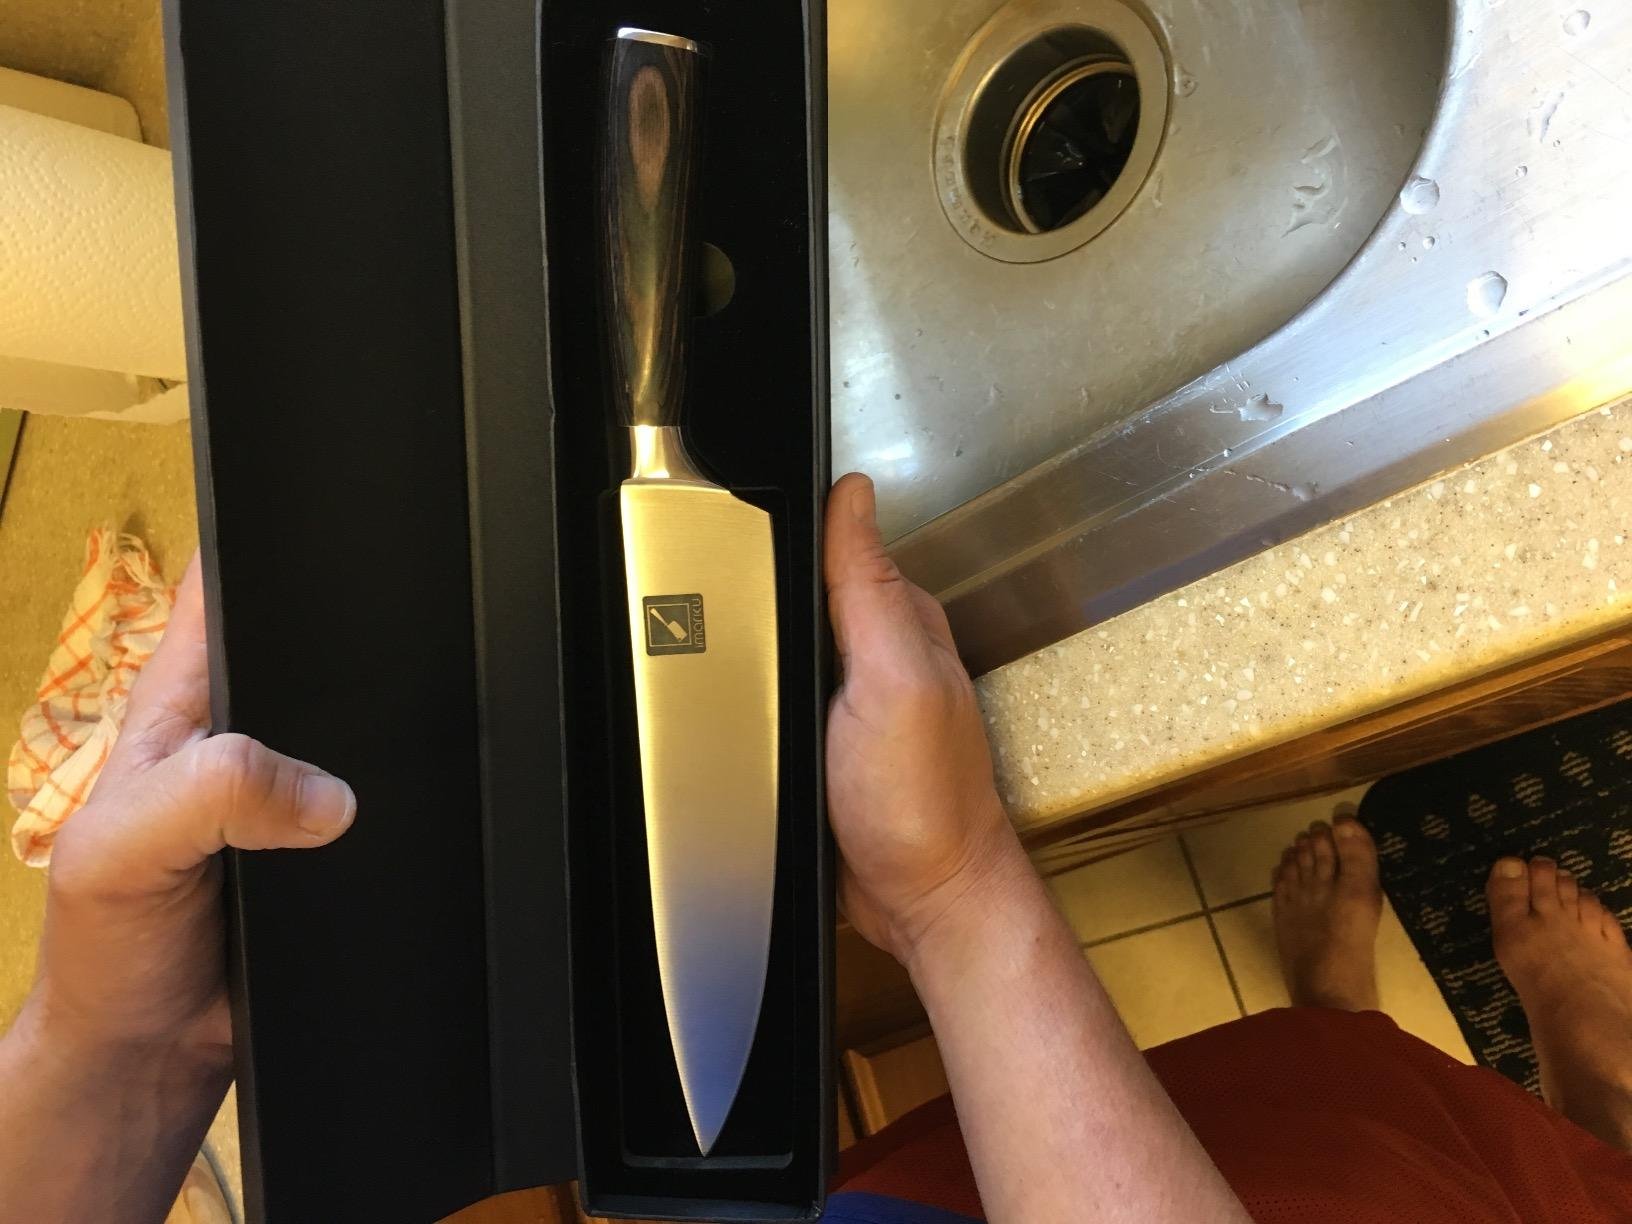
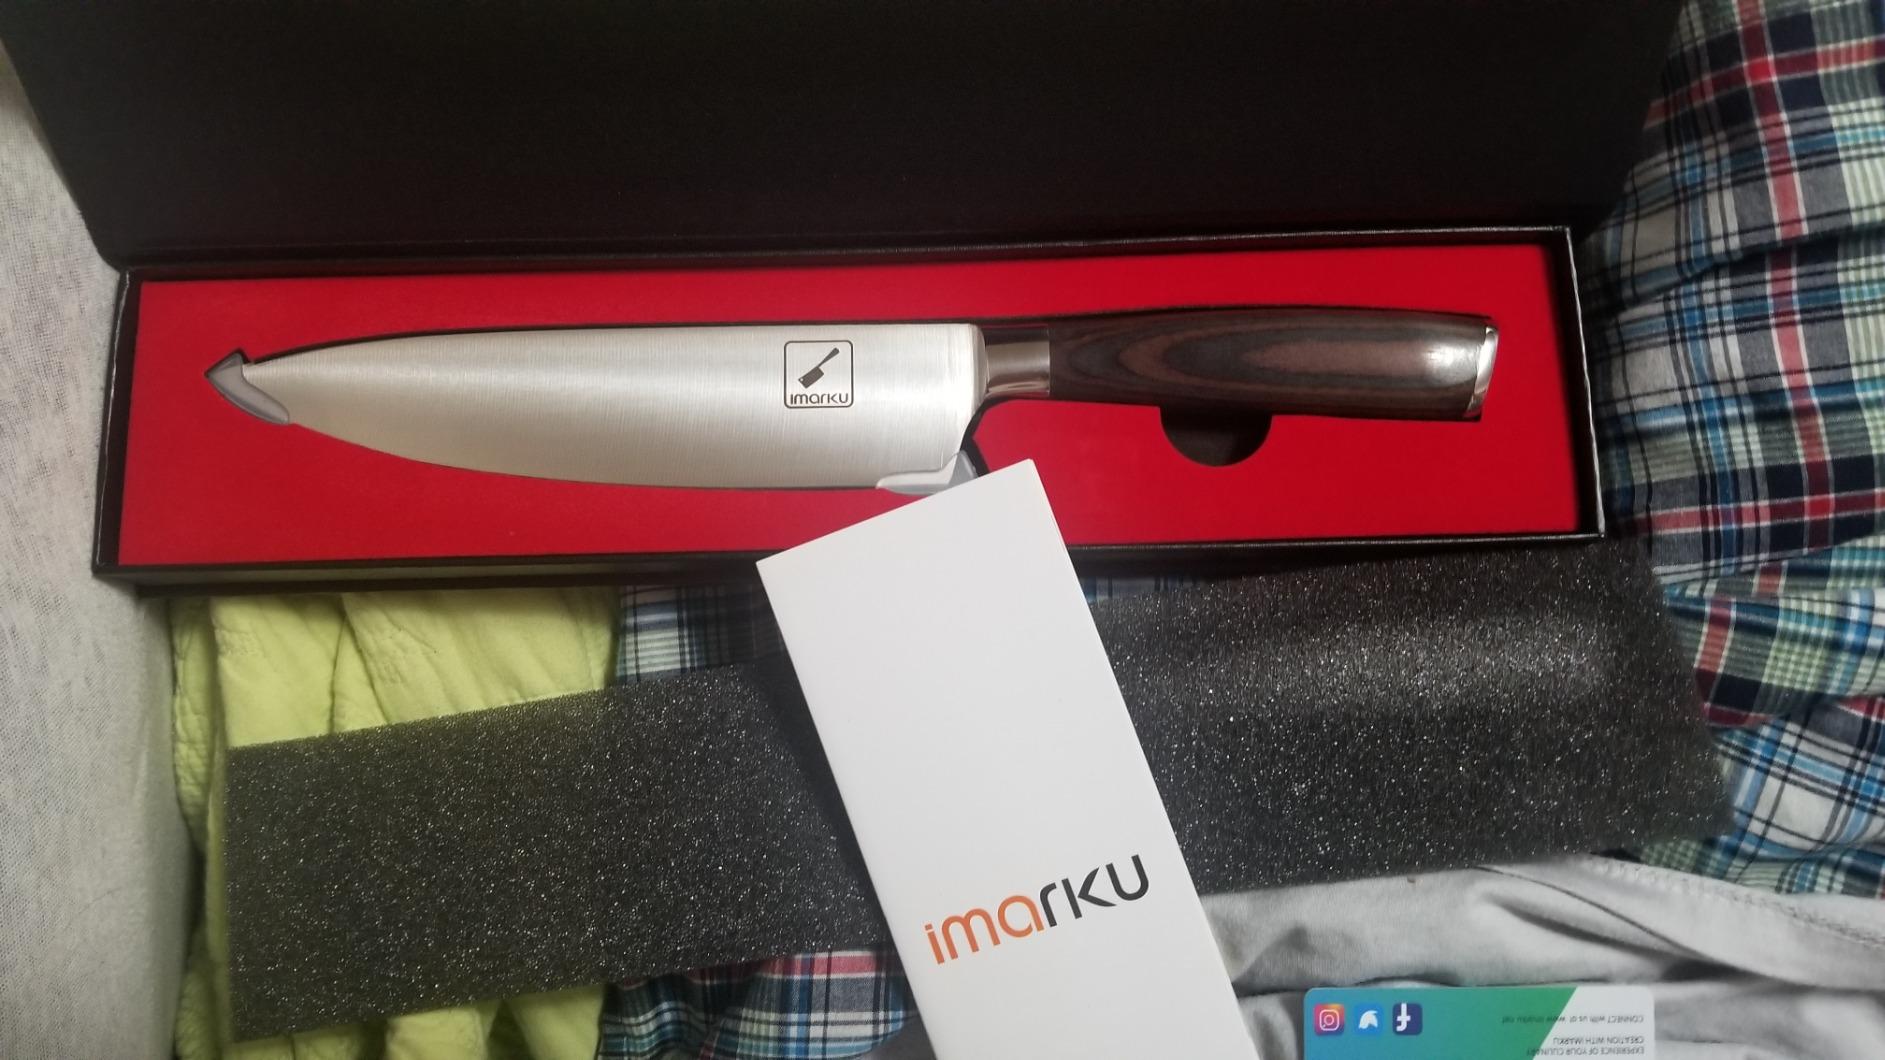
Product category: items_knife
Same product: yes